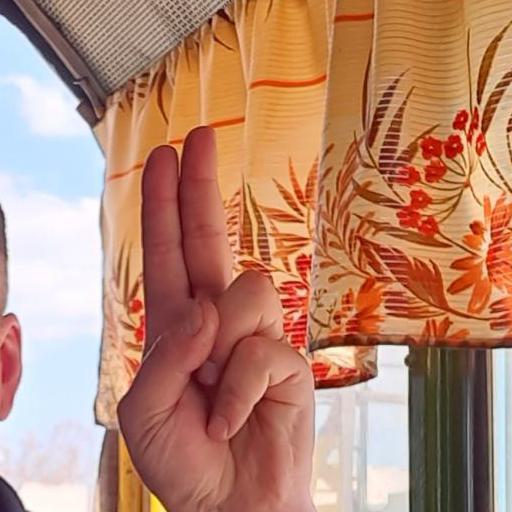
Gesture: two_up